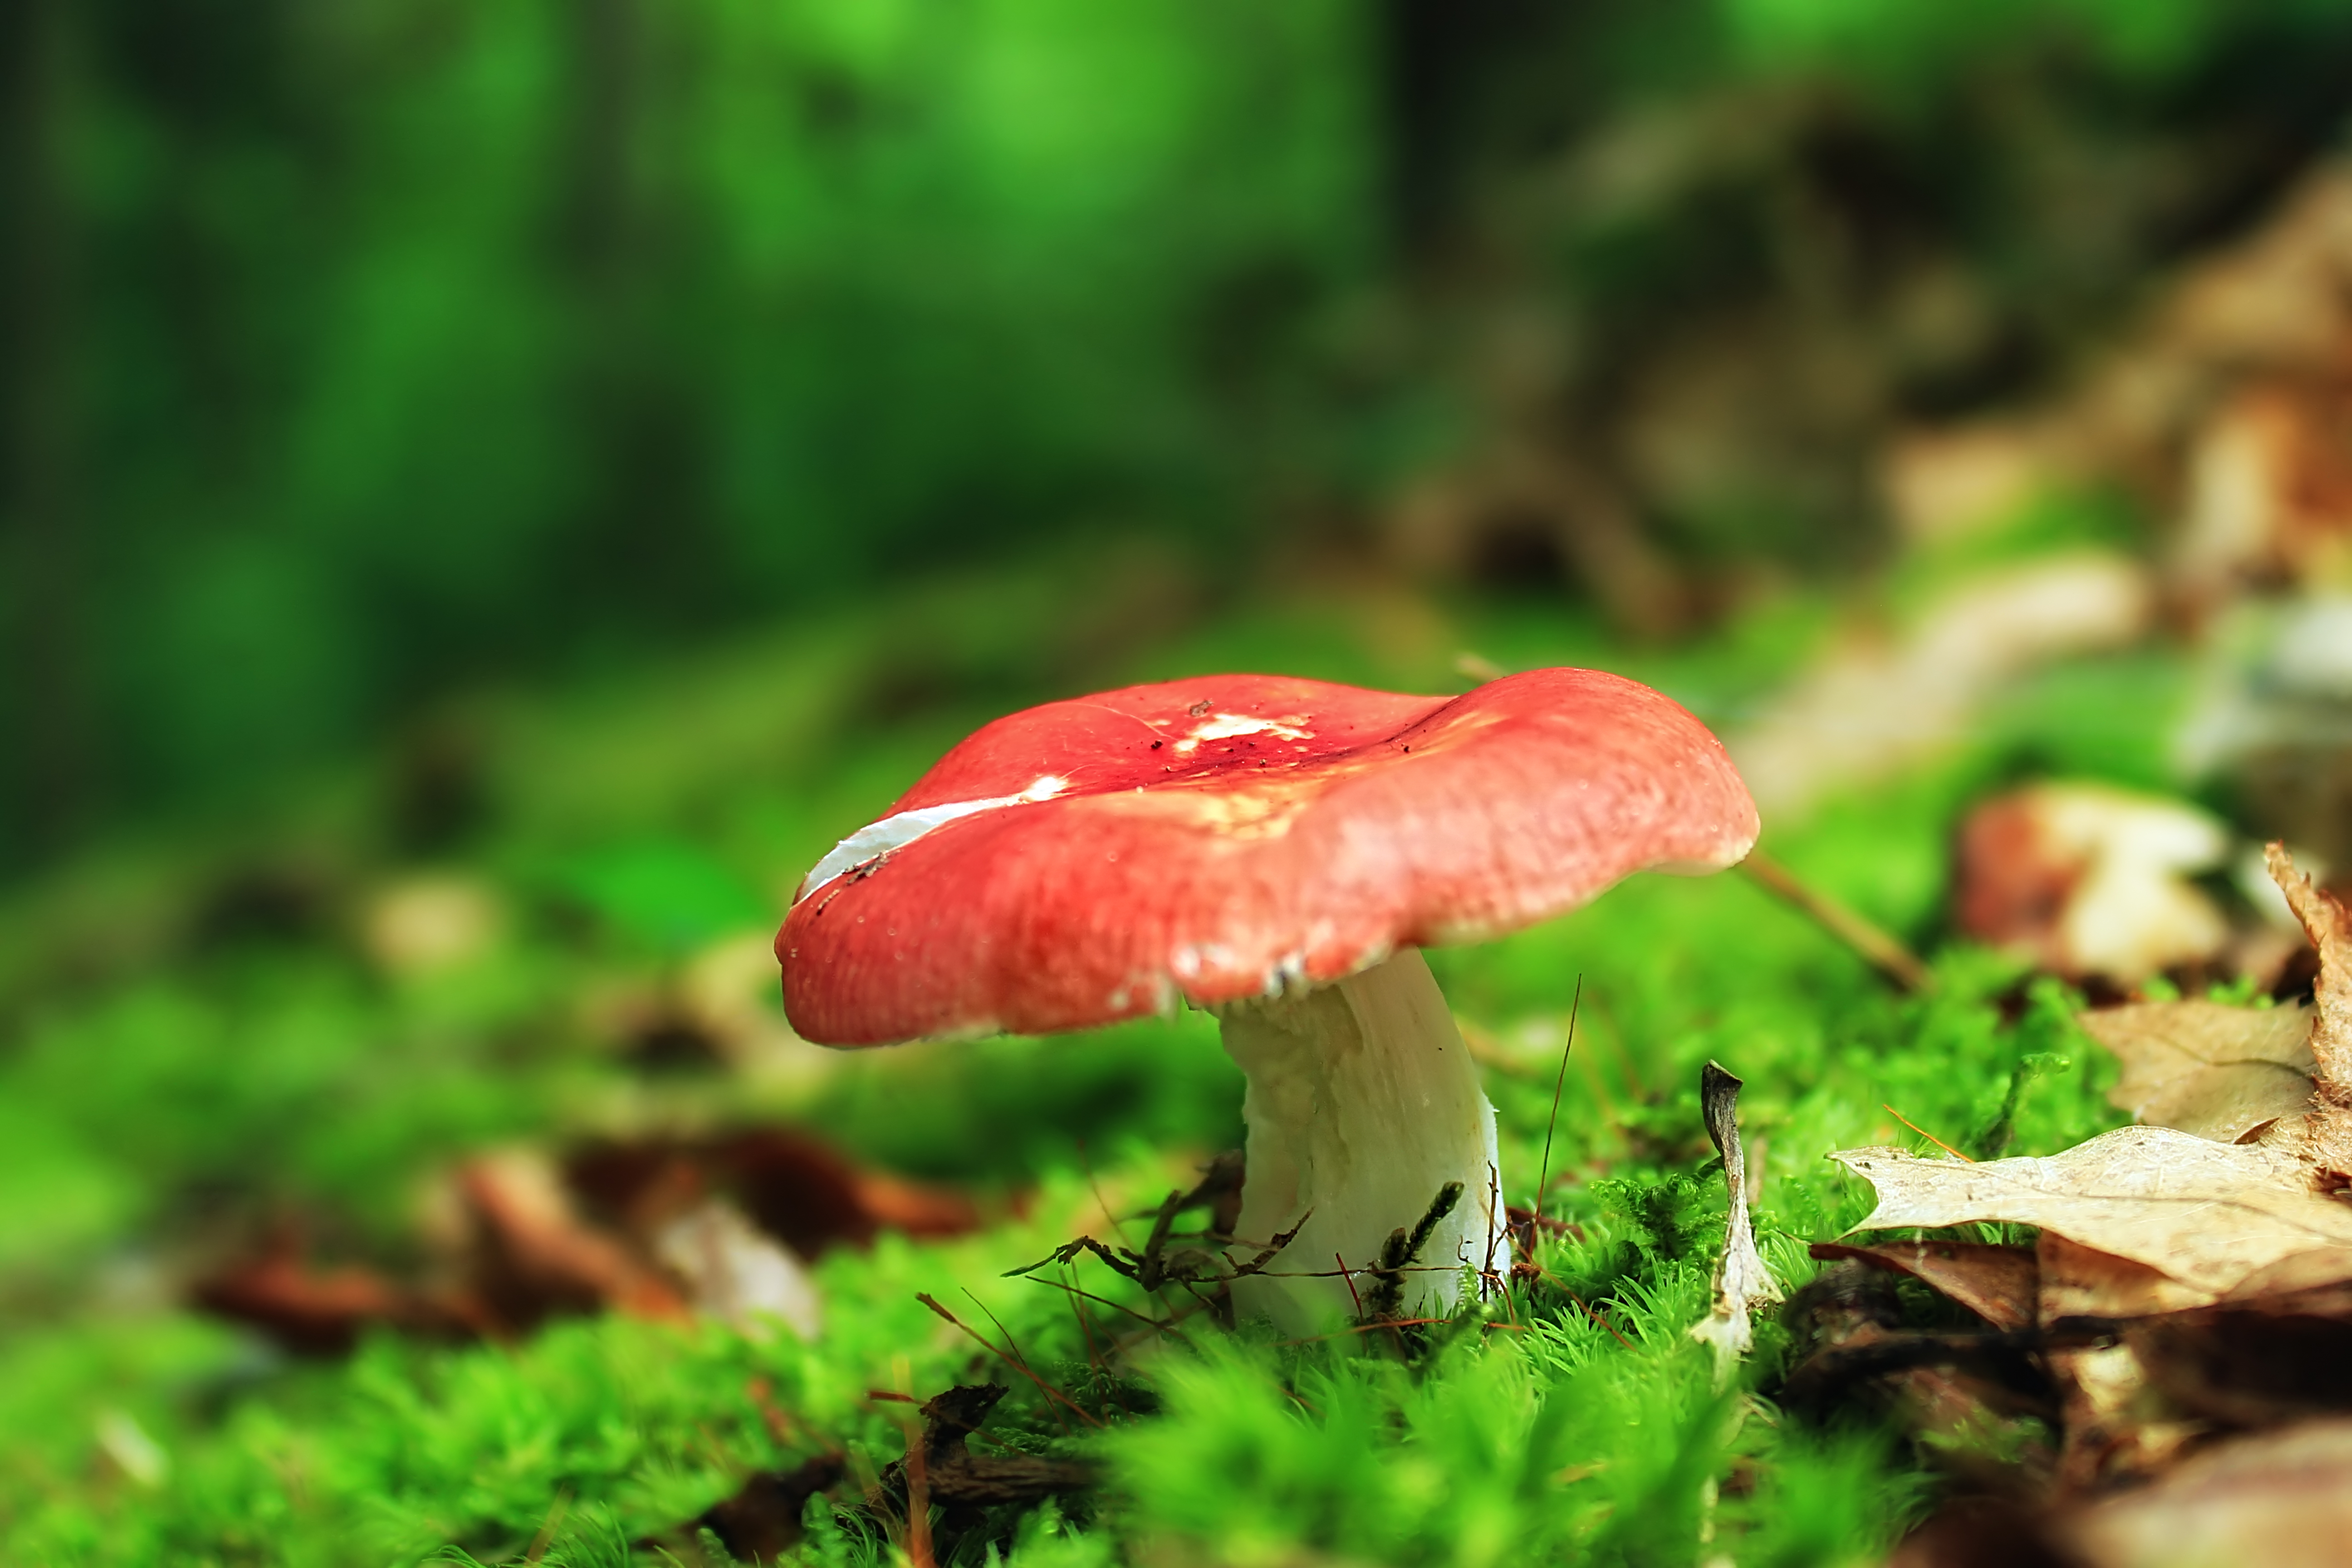
nature, forest, hiking, leaf, flower, summer, moss, green, macro, autumn, botany, mushroom, flora, fauna, fungus, creativecommons, fungi, tiadaghtonstateforest, pennsylvaniawilds, understory, undergrowth, lycomingcounty, pennsylvania, goldeneagletrail, wolfrunwildarea, woodland, habitat, agaric, bolete, macro photography, russulasilvicola, natural environment, medicinal mushroom, penny bun